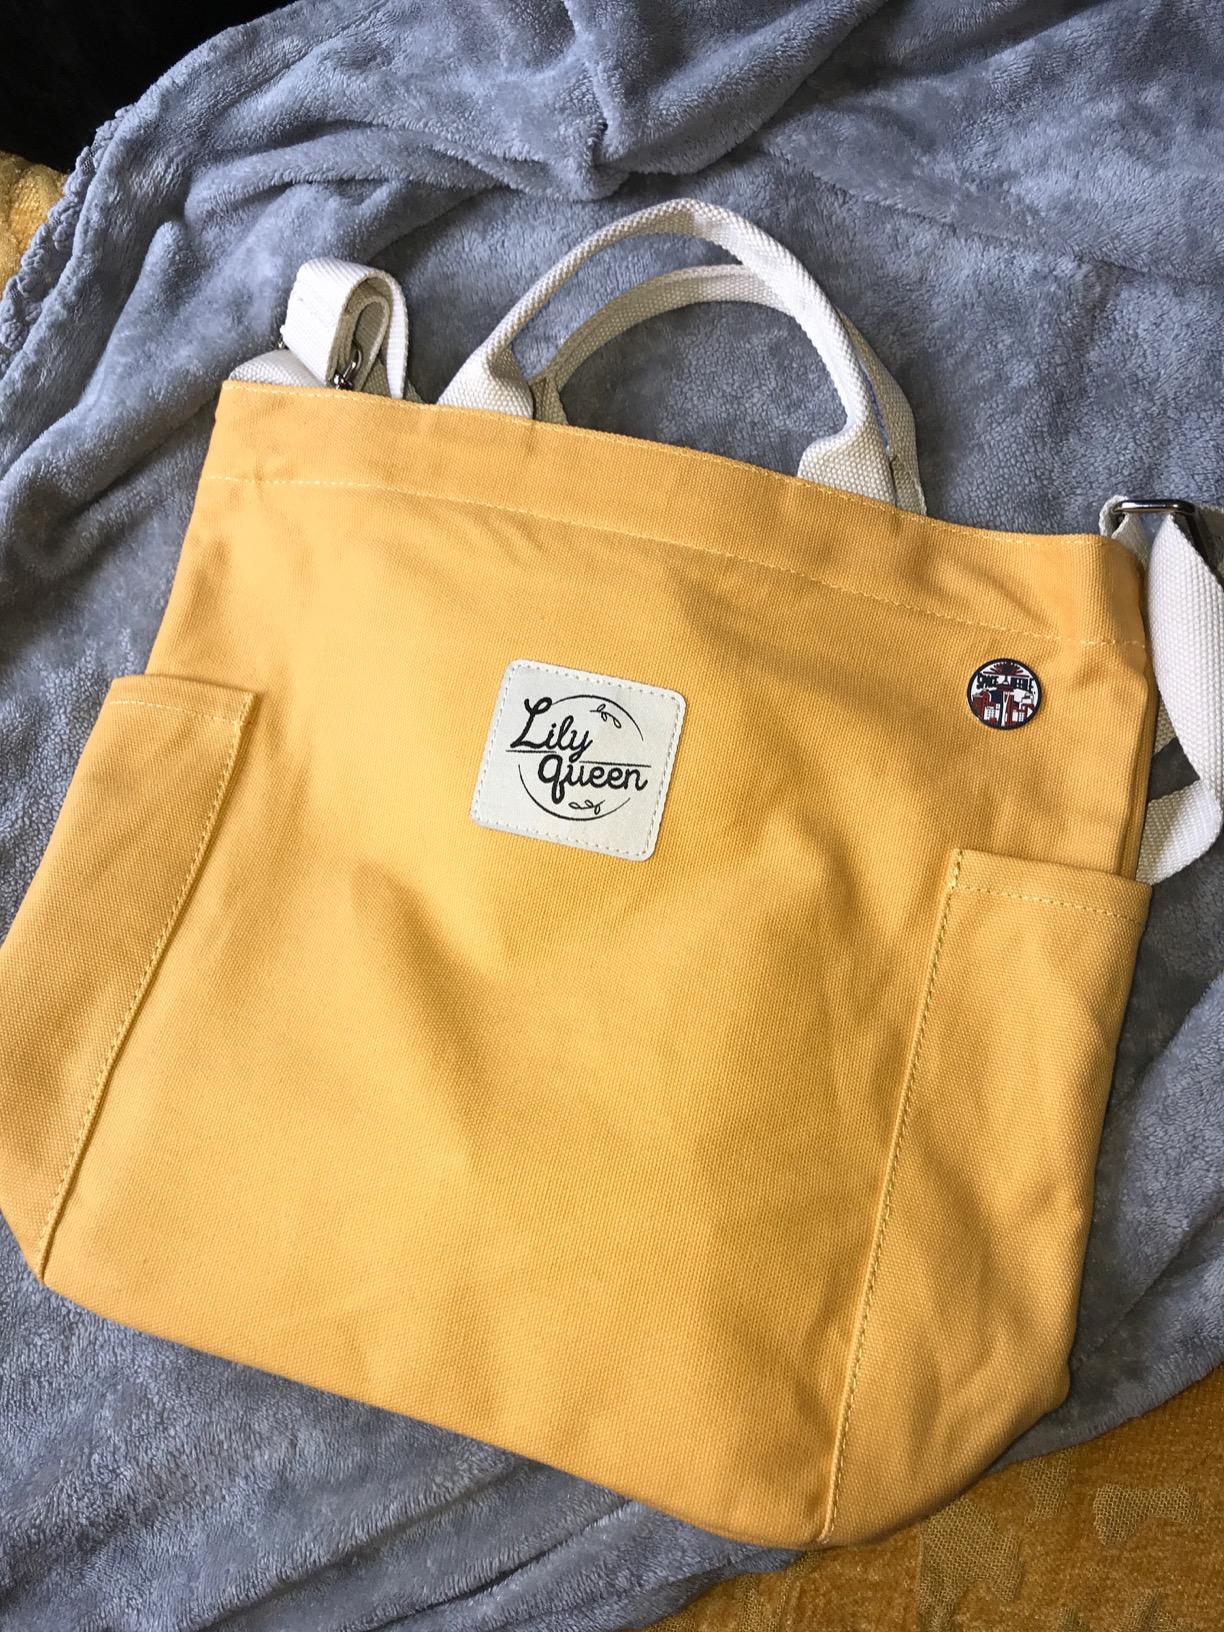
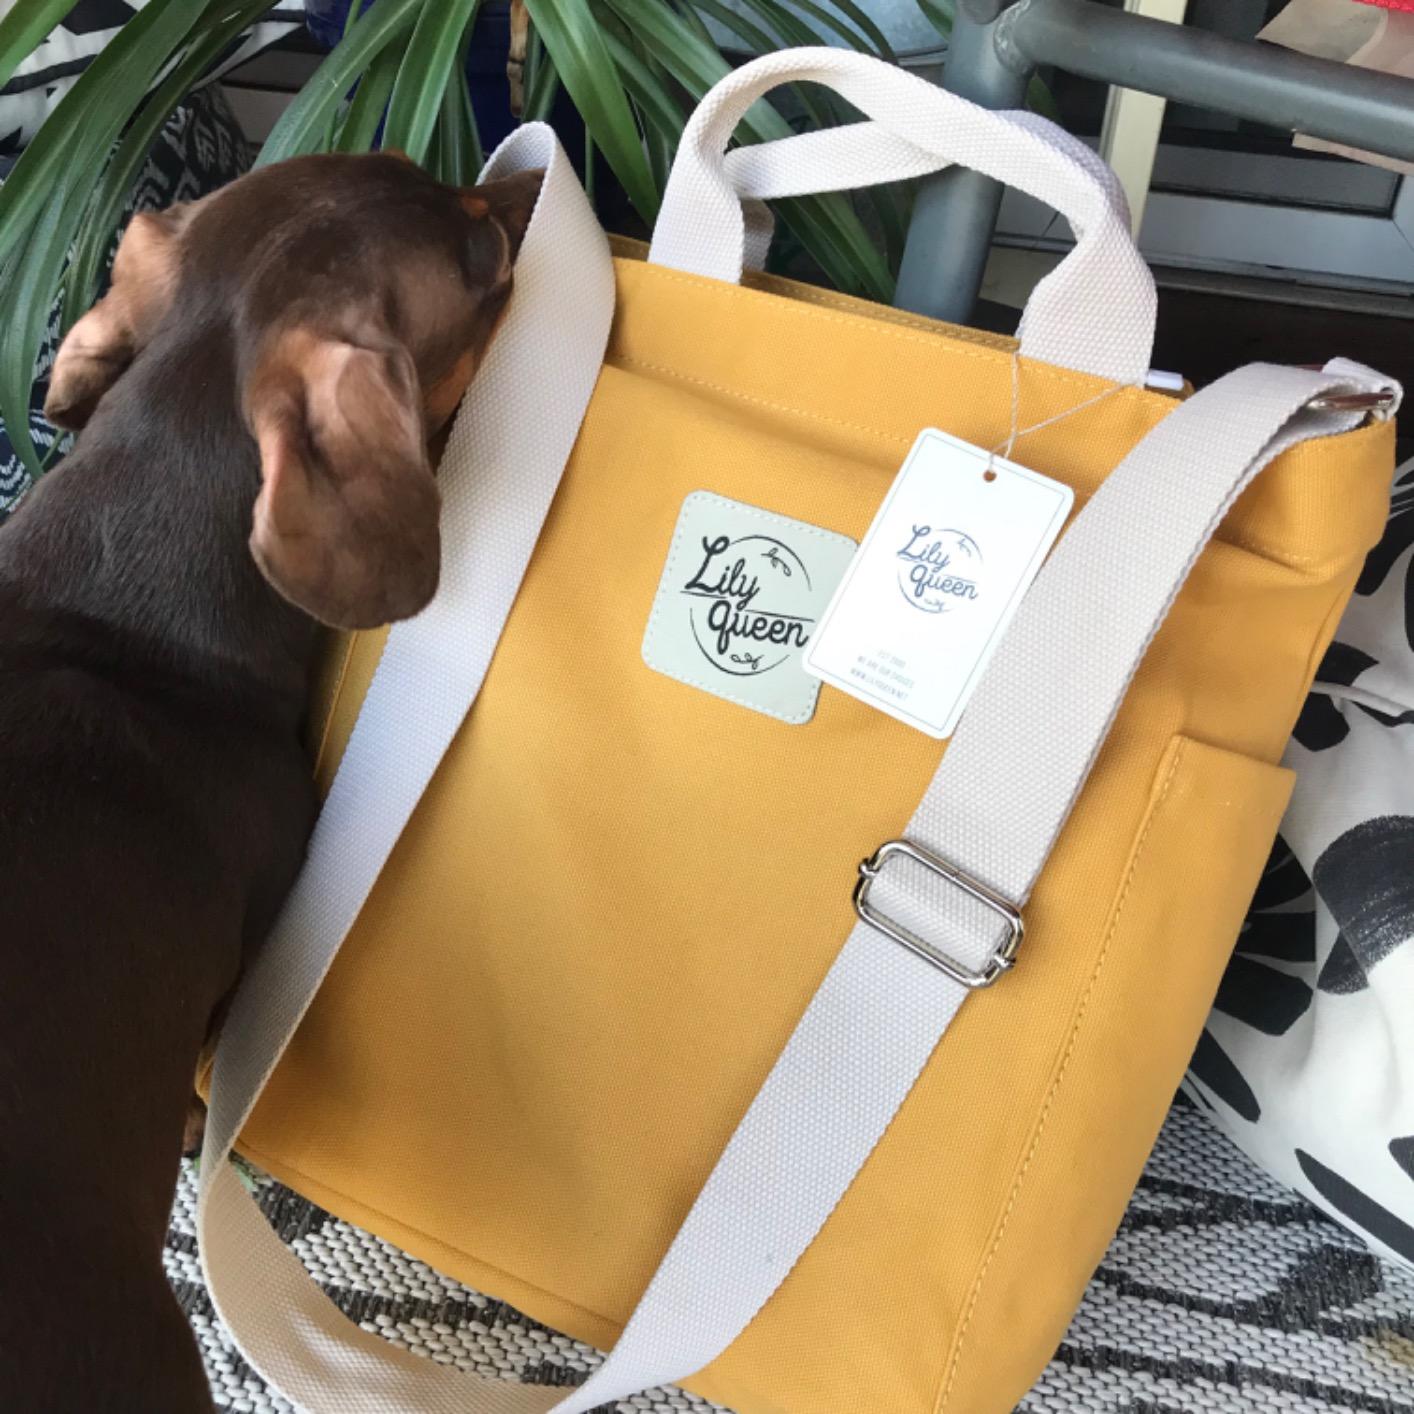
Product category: accessories_handbag
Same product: yes